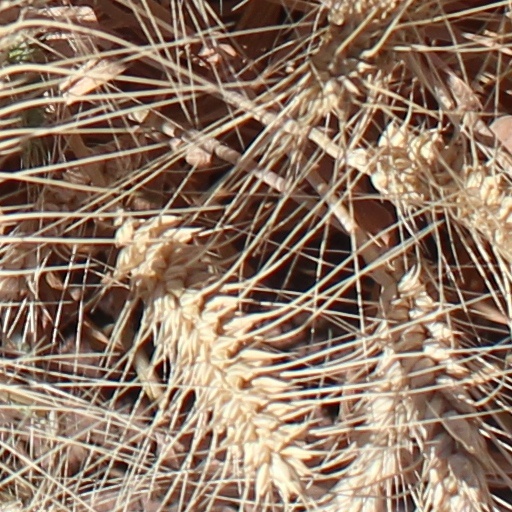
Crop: wheat